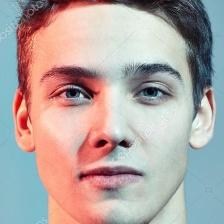
Label: faces